Asa O. Aldis

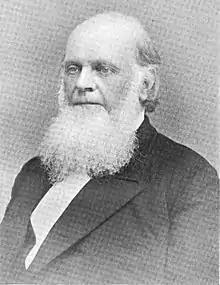
From a biographical sketch by Edward A. Sowles presented to the Vermont Bar Association in 1901.

Asa Owen Aldis (September 2, 1811 – June 24, 1891) was a Vermont attorney, judge and diplomat. He served as a justice of the Vermont Supreme Court, and as U.S. Consul to Nice, France.